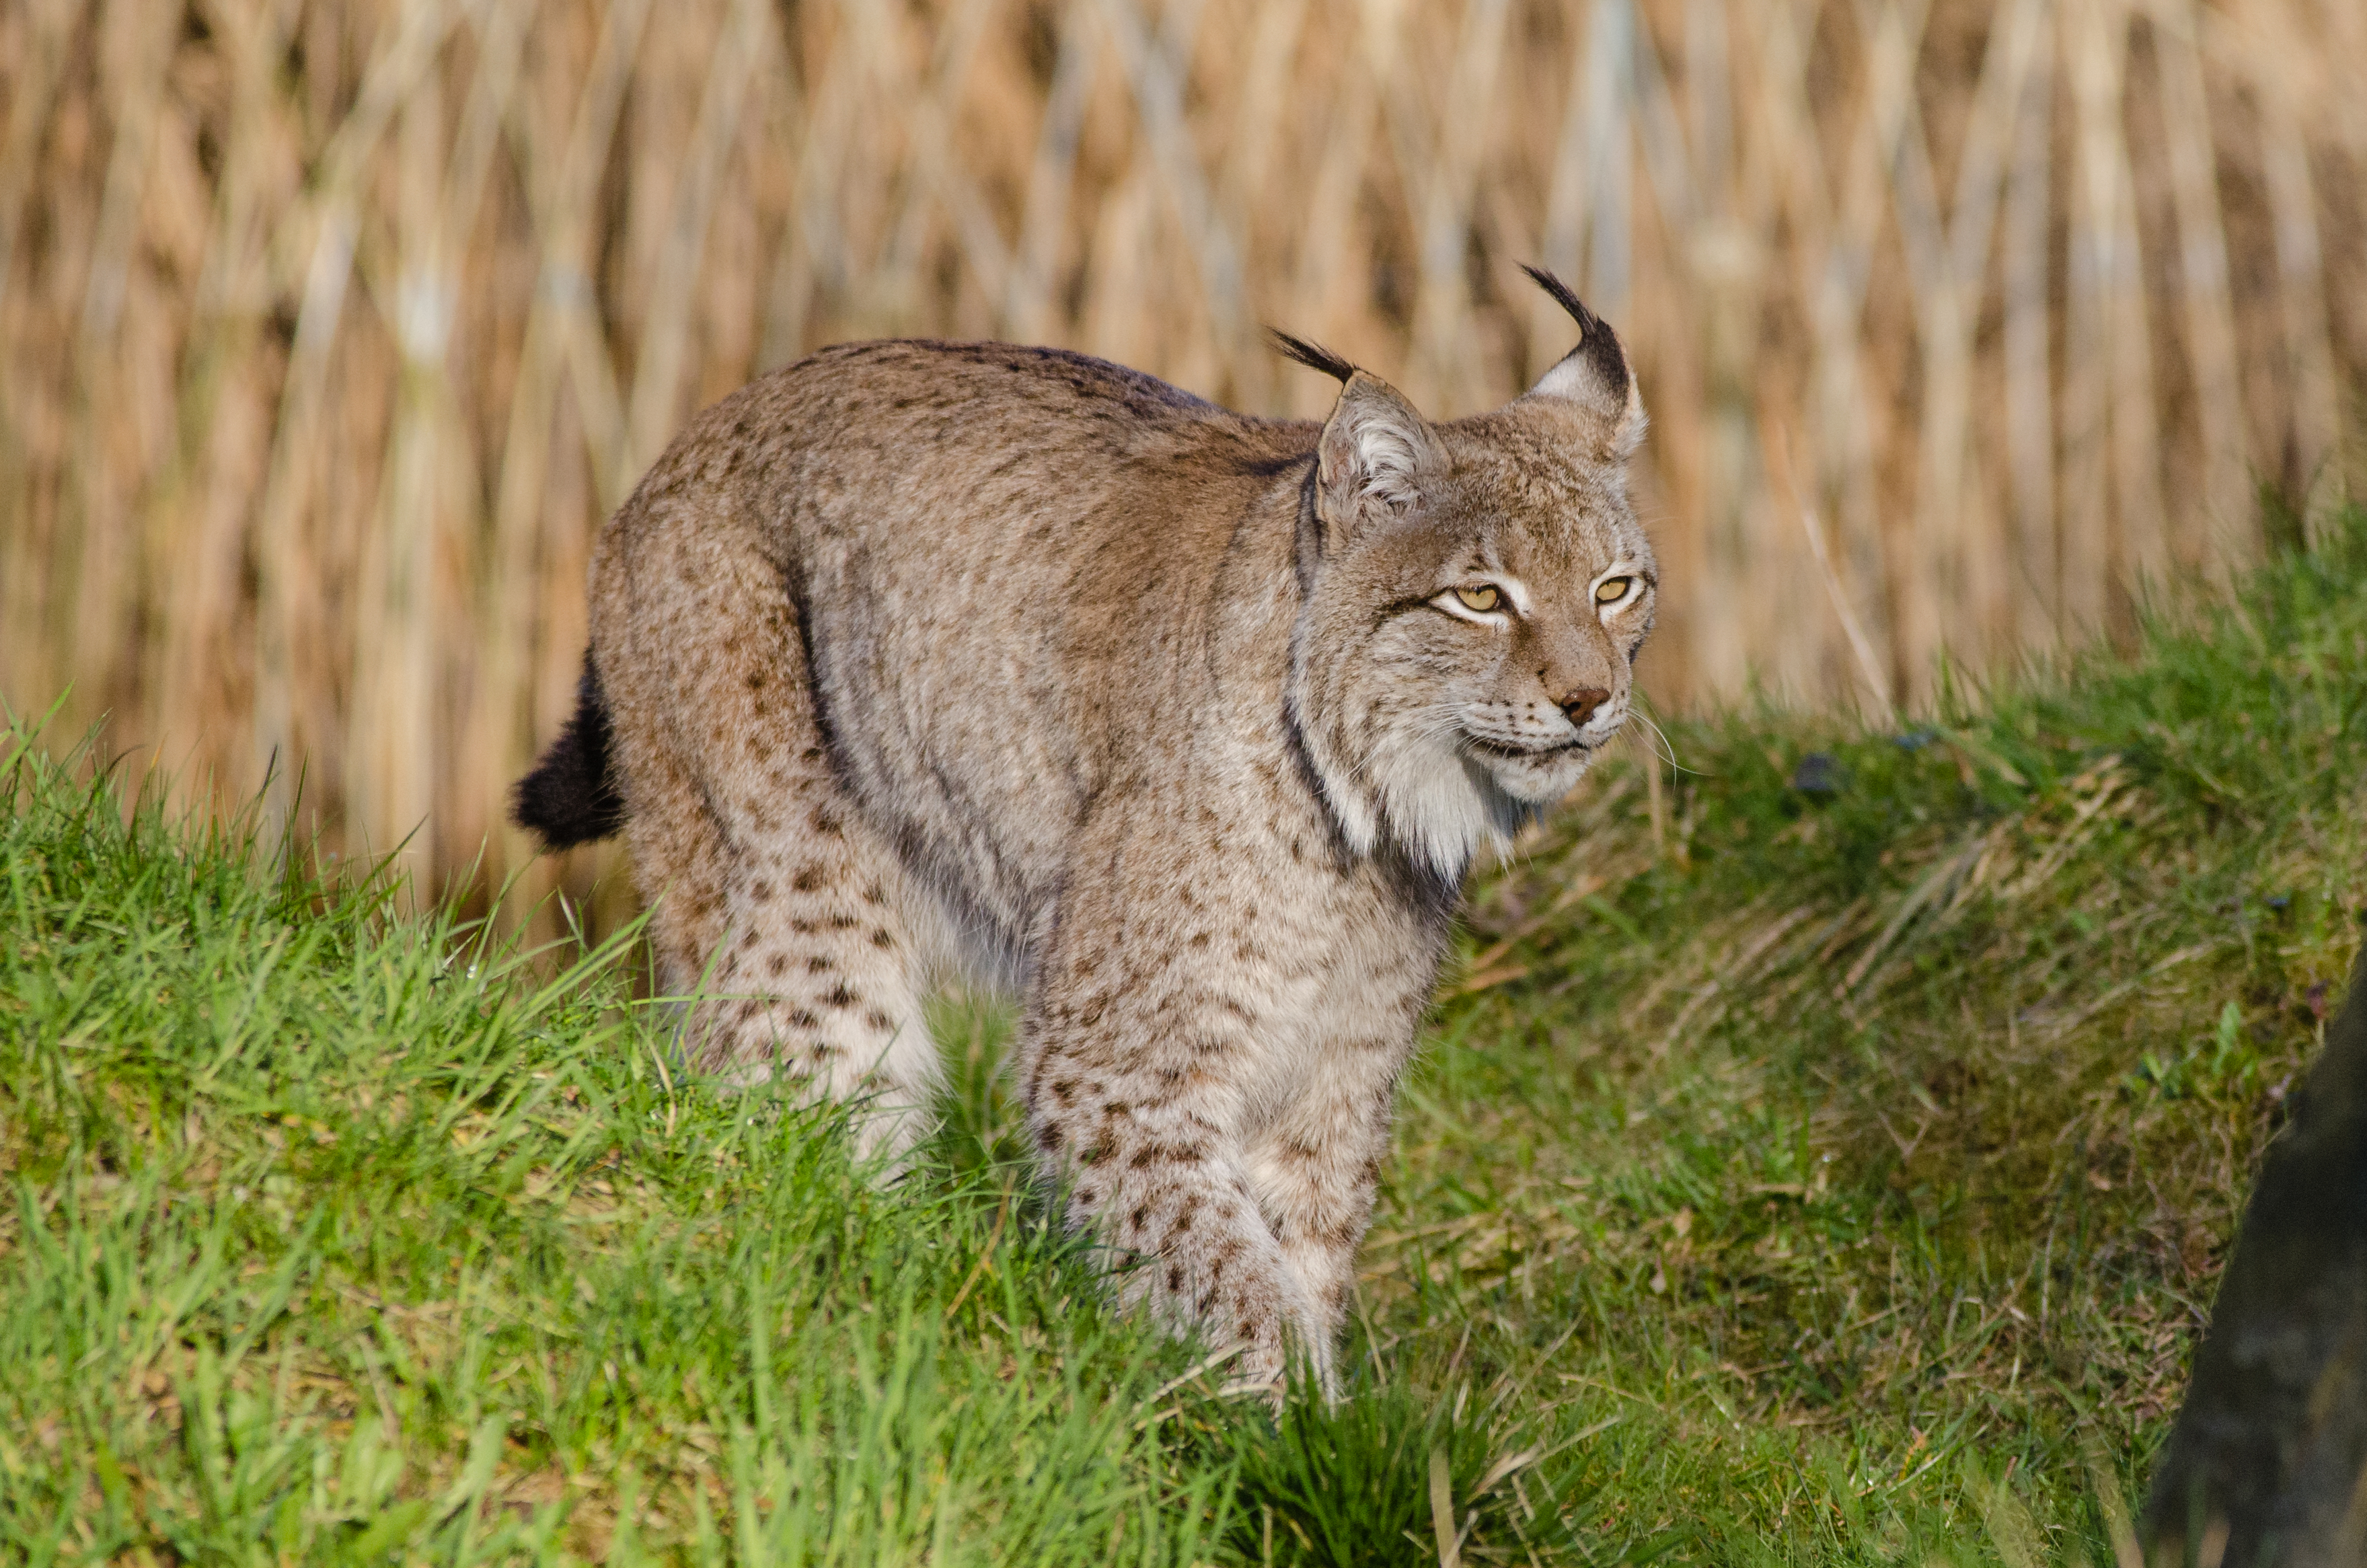
wildlife, zoo, cat, feline, mammal, nikon, fauna, cheetah, whiskers, ears, vertebrate, germany, deutschland, katze, d7000, tierpark, ohren, lynx, luchs, bobcat, puma, wild cat, small to medium sized cats, cat like mammal